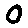
Label: 0